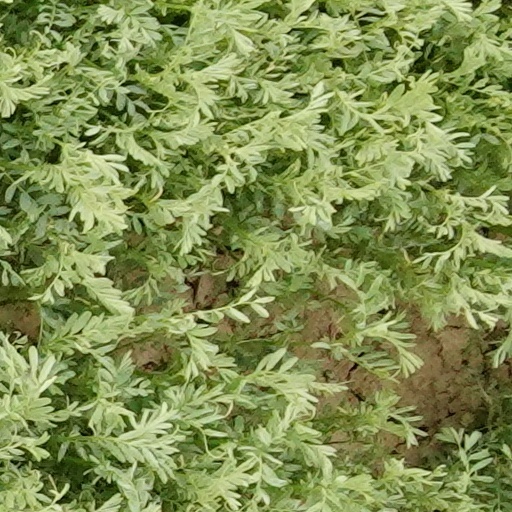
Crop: wheat